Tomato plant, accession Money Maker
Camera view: tilt-top (135 deg); turntable rotation: 330 degrees
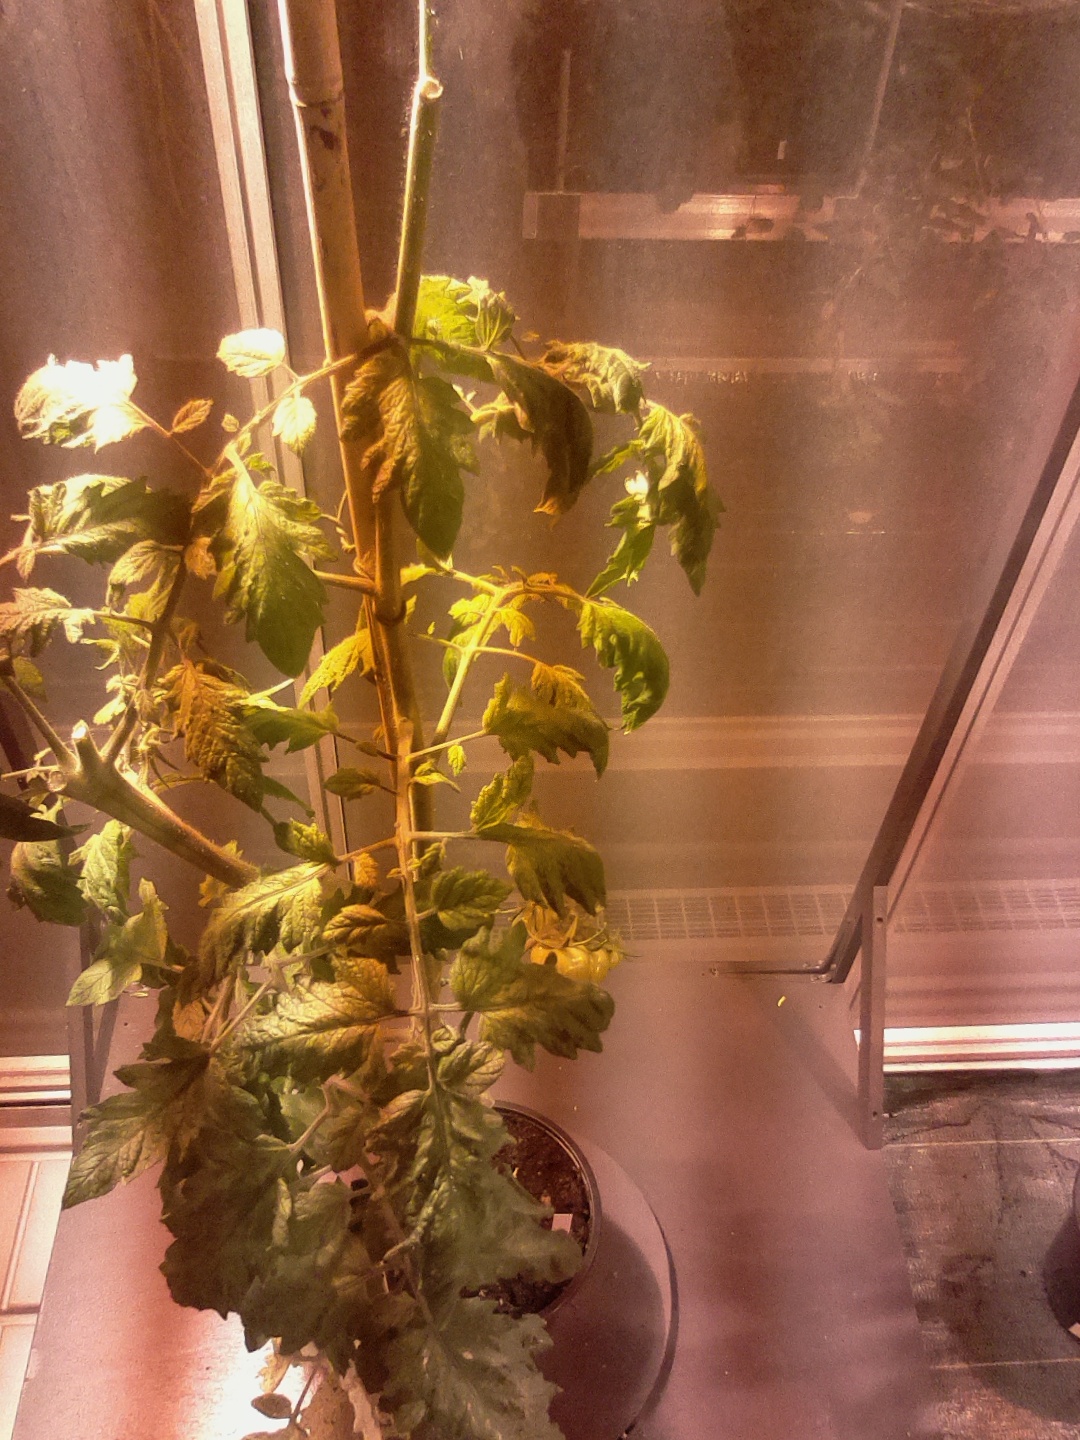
BBCH growth stage 76: 60%-70% of final fruit size